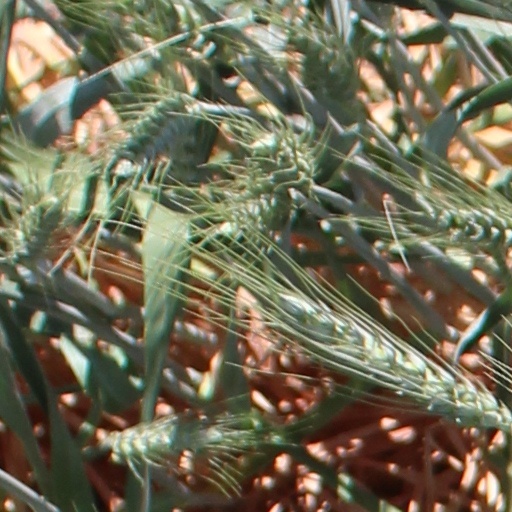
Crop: wheat